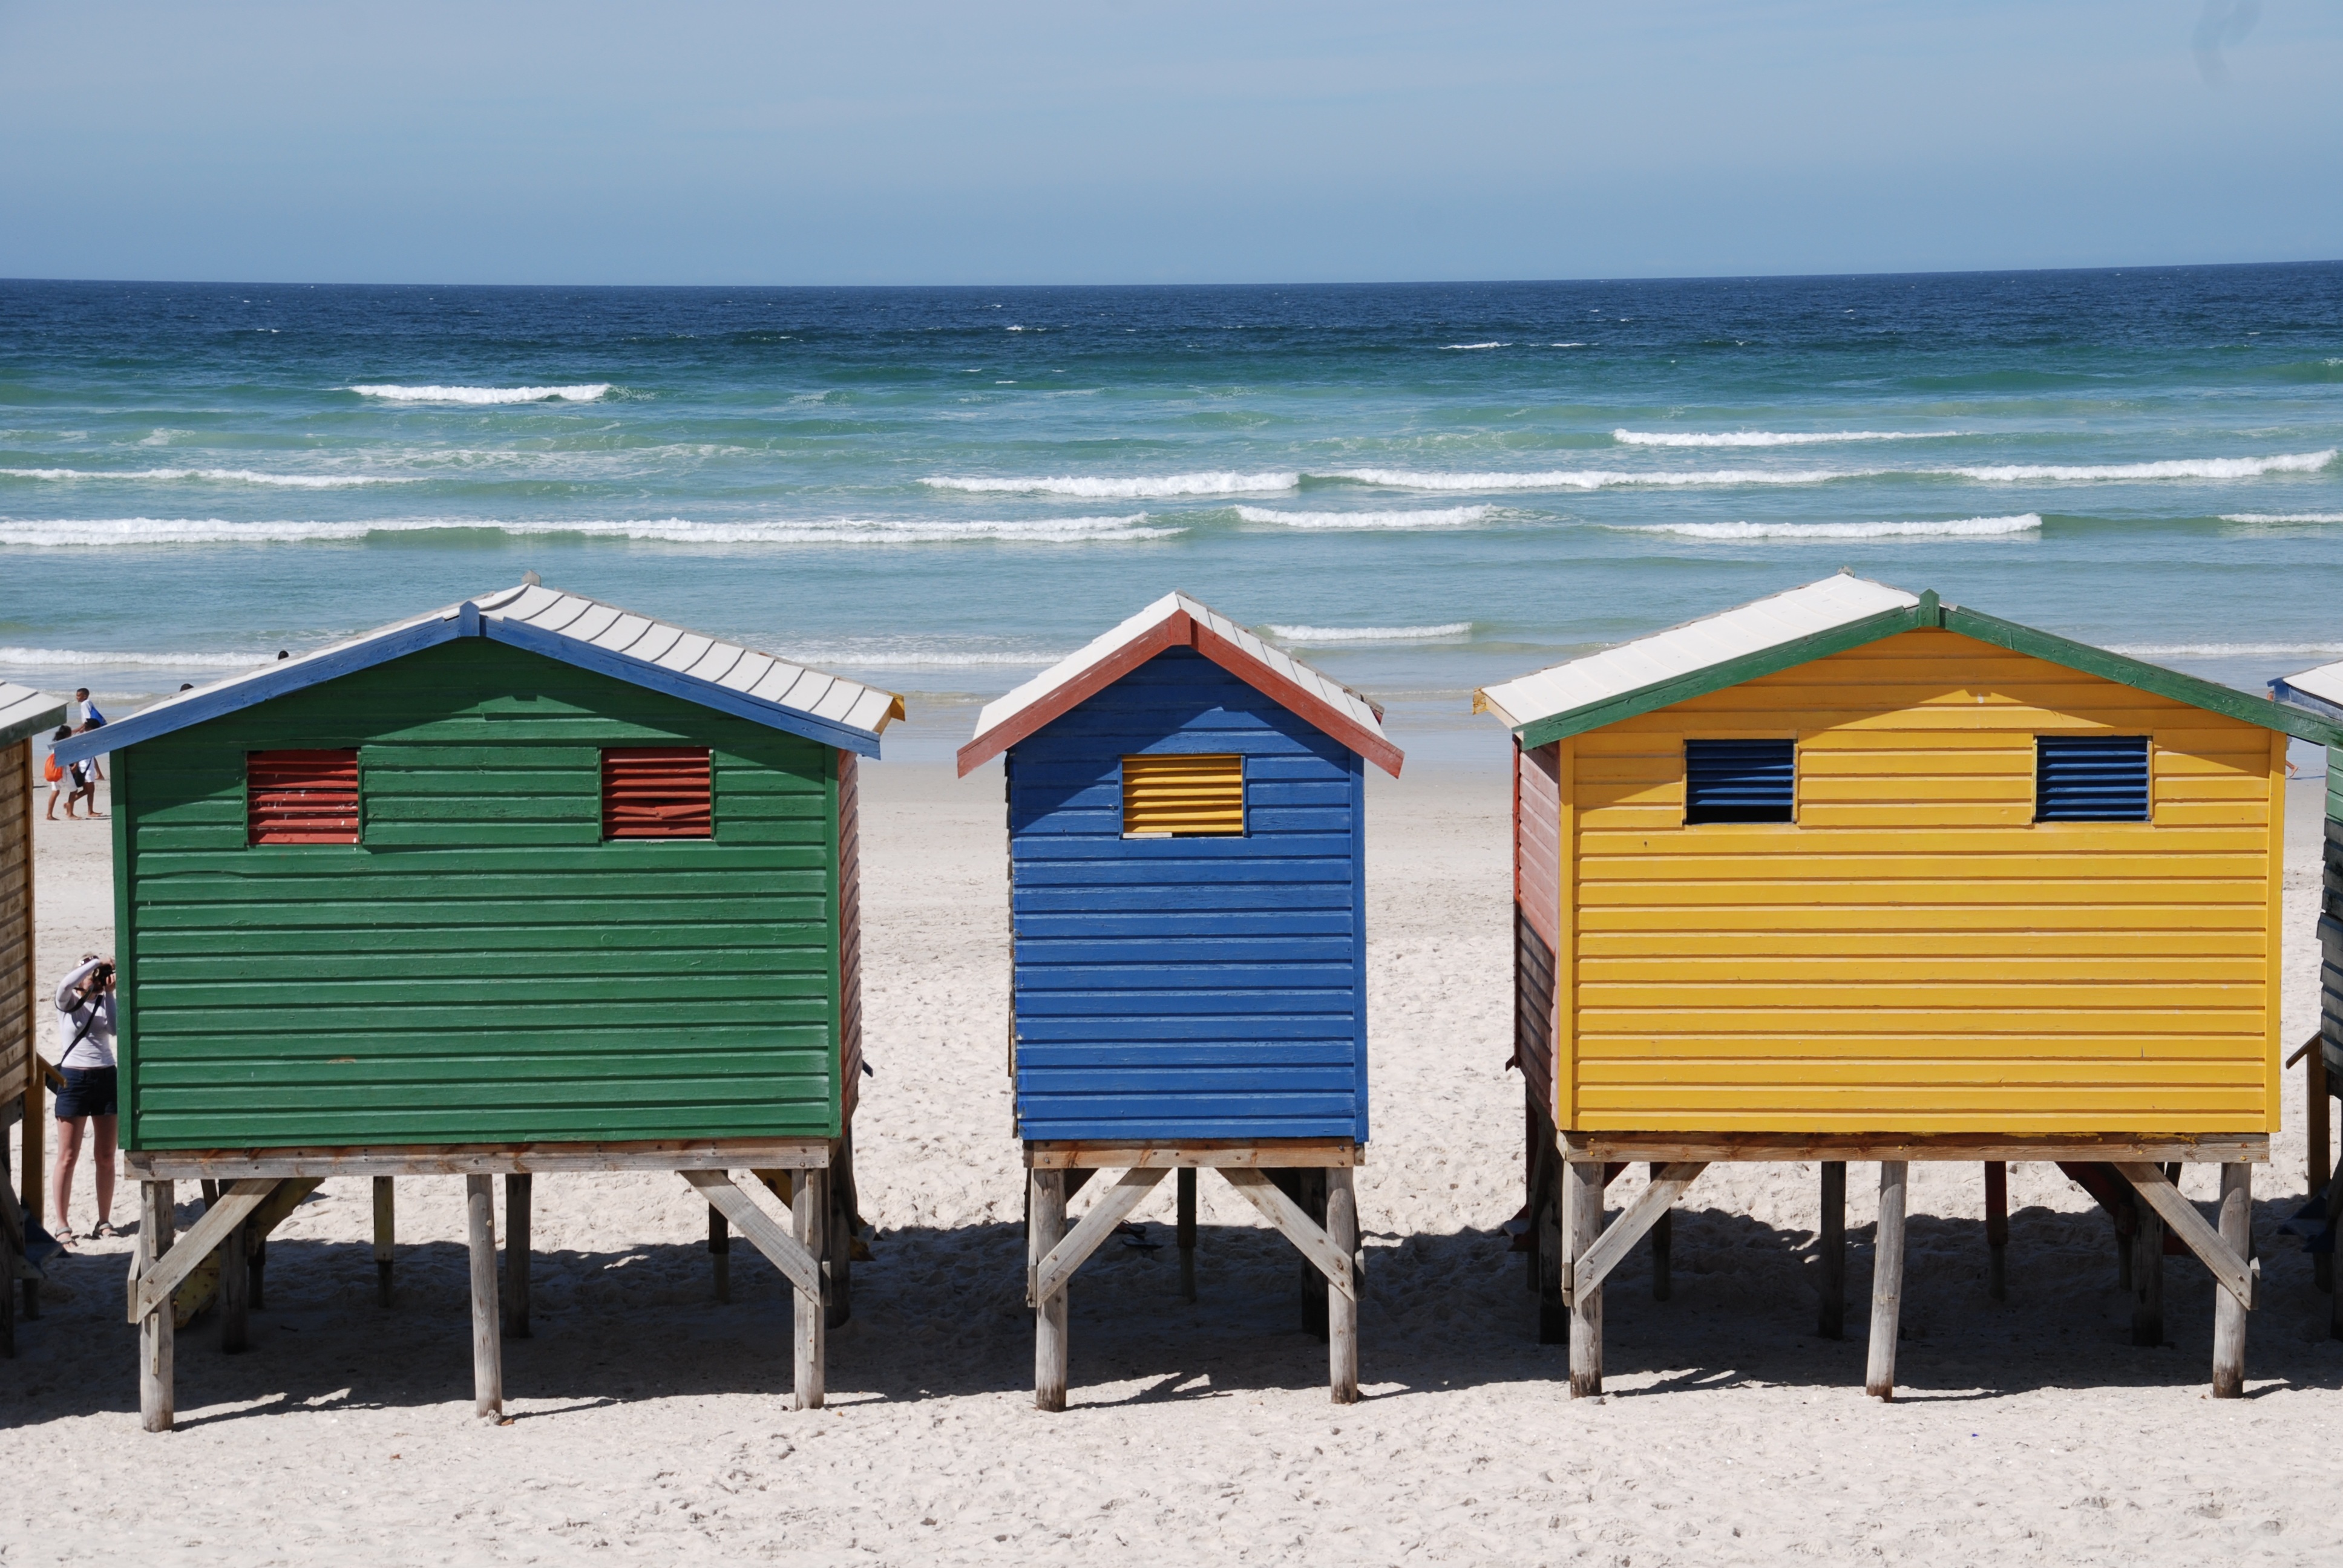
beach, sea, water, wood, hut, shack, cottage, blue, cottages, beach huts